Pacific Lutheran University

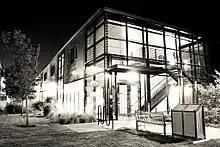
Morken Center at night

PLU is currently in the process of remodeling and reconstructing multiple buildings throughout campus. The goal is for each building to obtain a Leadership in Energy and Environmental Design (LEED) rating of Gold. Currently two buildings have been awarded a Gold rating by LEED. In 2006 the Morken Center for Learning and Technology became the first building to earn the award. The Morken Building is home to the School of Business and the Computer Science department. This , $21 million building requires no fossil fuel to operate and is heated and cooled by using a geothermal heat-pump system that regulates its temperature with water stored in 85 wells located 300 feet (100 m) underground. In 2009 a second building would earn the LEED Gold rating when the Martin J. Neeb Center was completed. This building was home to the radio station 88.5 KPLU and at the time of the award being presented it was the only radio facility in the nation with a LEED Gold ranking. The University Center was the third building to receive a LEED rating. Following the completion of the 2006–2007 academic year, the University Center underwent $14 million in construction renovations and as a result earned a LEED Silver rating.